Morphsuits

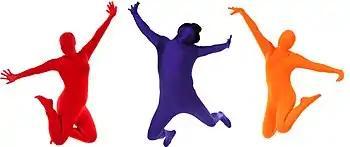
Three people in Morphsuits jump for a photoshoot.

According to the founders' account, they were inspired to create the company after a one-color costume party in Dublin, to which a friend of the founders was wearing a zentai bodysuit. At the event, the friend became somewhat of a celebrity, being bought drinks and posing for hundreds of pictures. After researching the fancy dress market, Smeaton, Smeaton, and Lawson invested £1,000 each. The original corporate website cost $300.